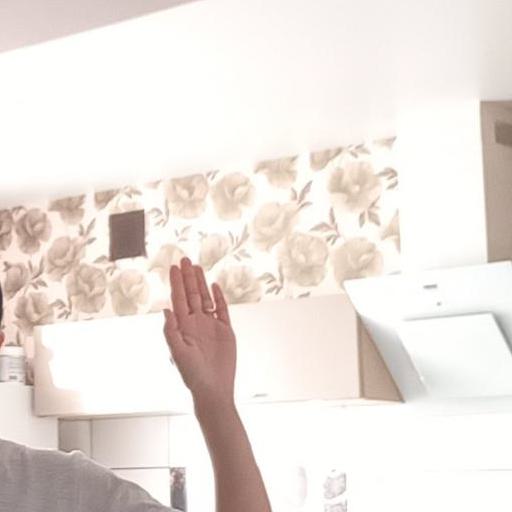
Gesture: stop